James Petersen (anthropologist)

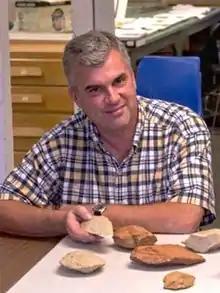

James B. "Jim" Petersen (1954 - 13 August 2005) was an American anthropologist and archaeologist working in the Brazilian Amazon. He was chair of the department of anthropology at the University of Vermont. He was known for his work on Indian dark earth that demonstrated that indigenous people of the Amazon had been farmers.